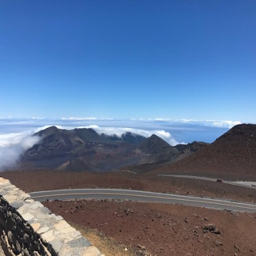
the road to the summit